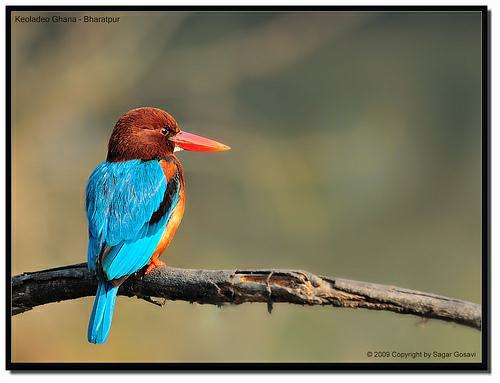
A photo of a white breasted kingfisher